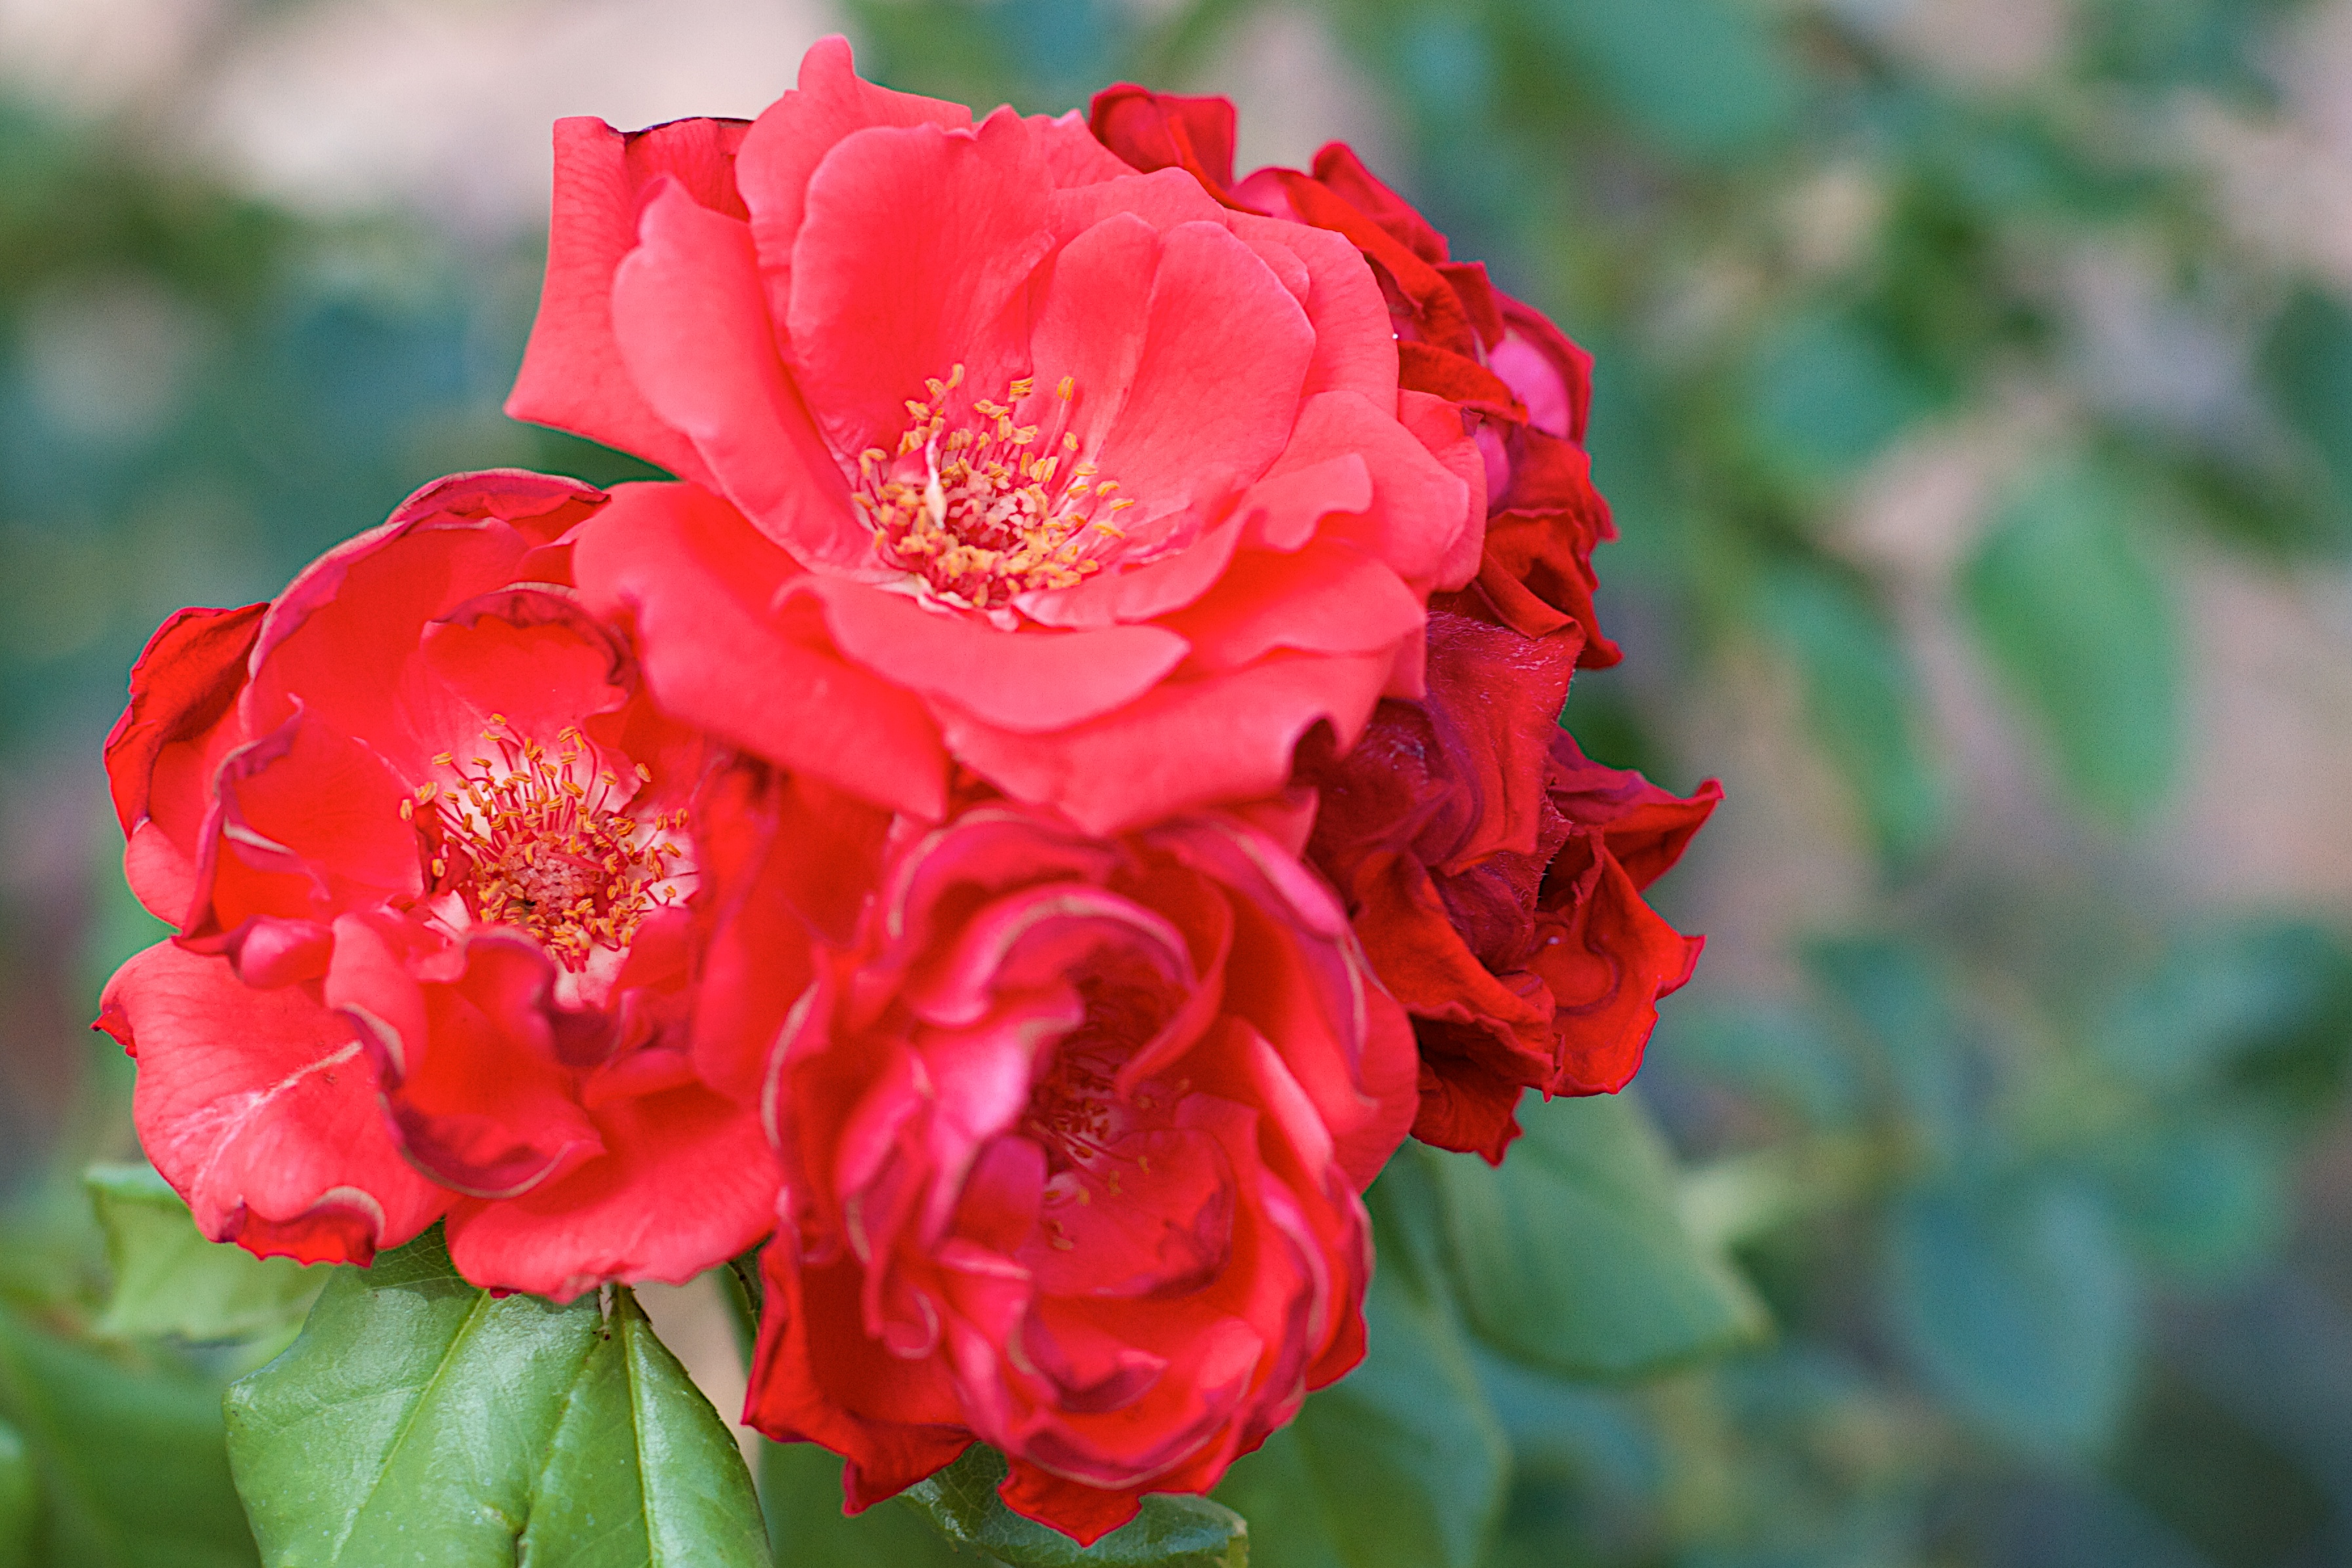
plant, flower, petal, rose, red, flora, shrub, floribunda, macro photography, flowering plant, garden roses, rose family, land plant, rosa centifolia